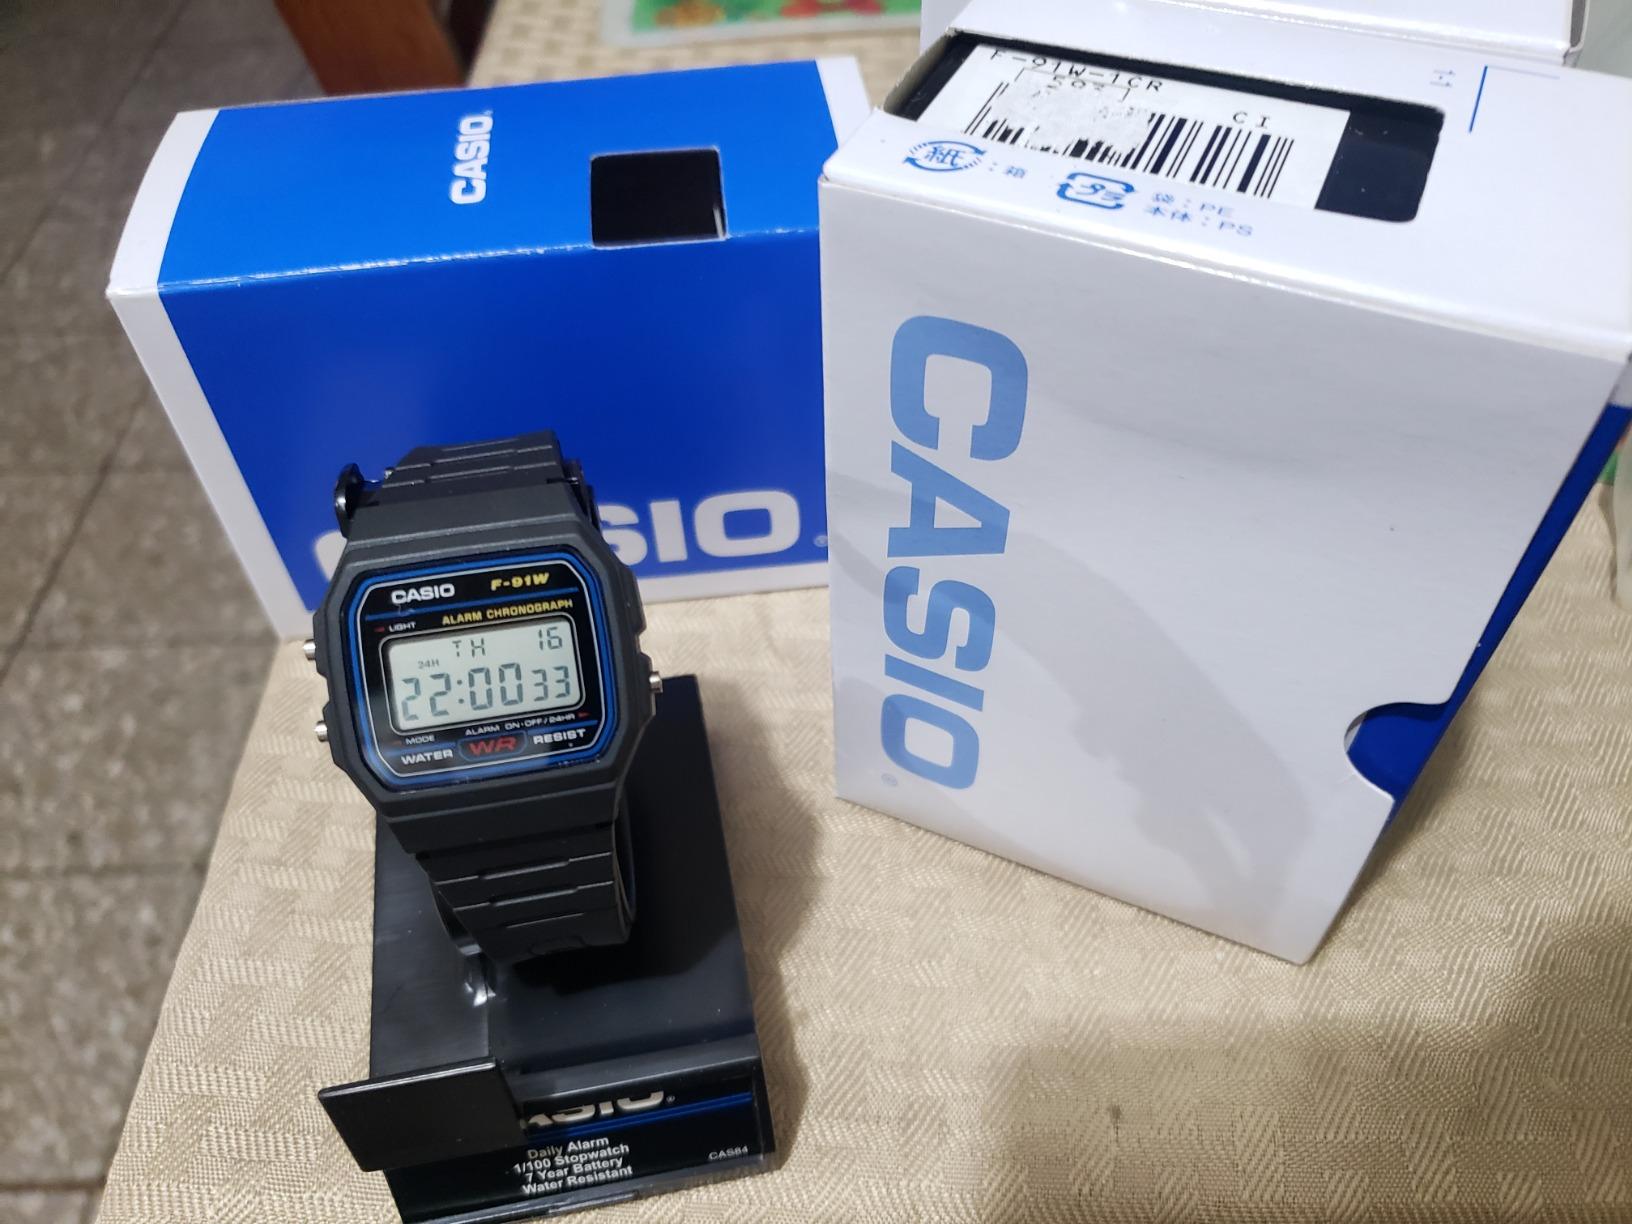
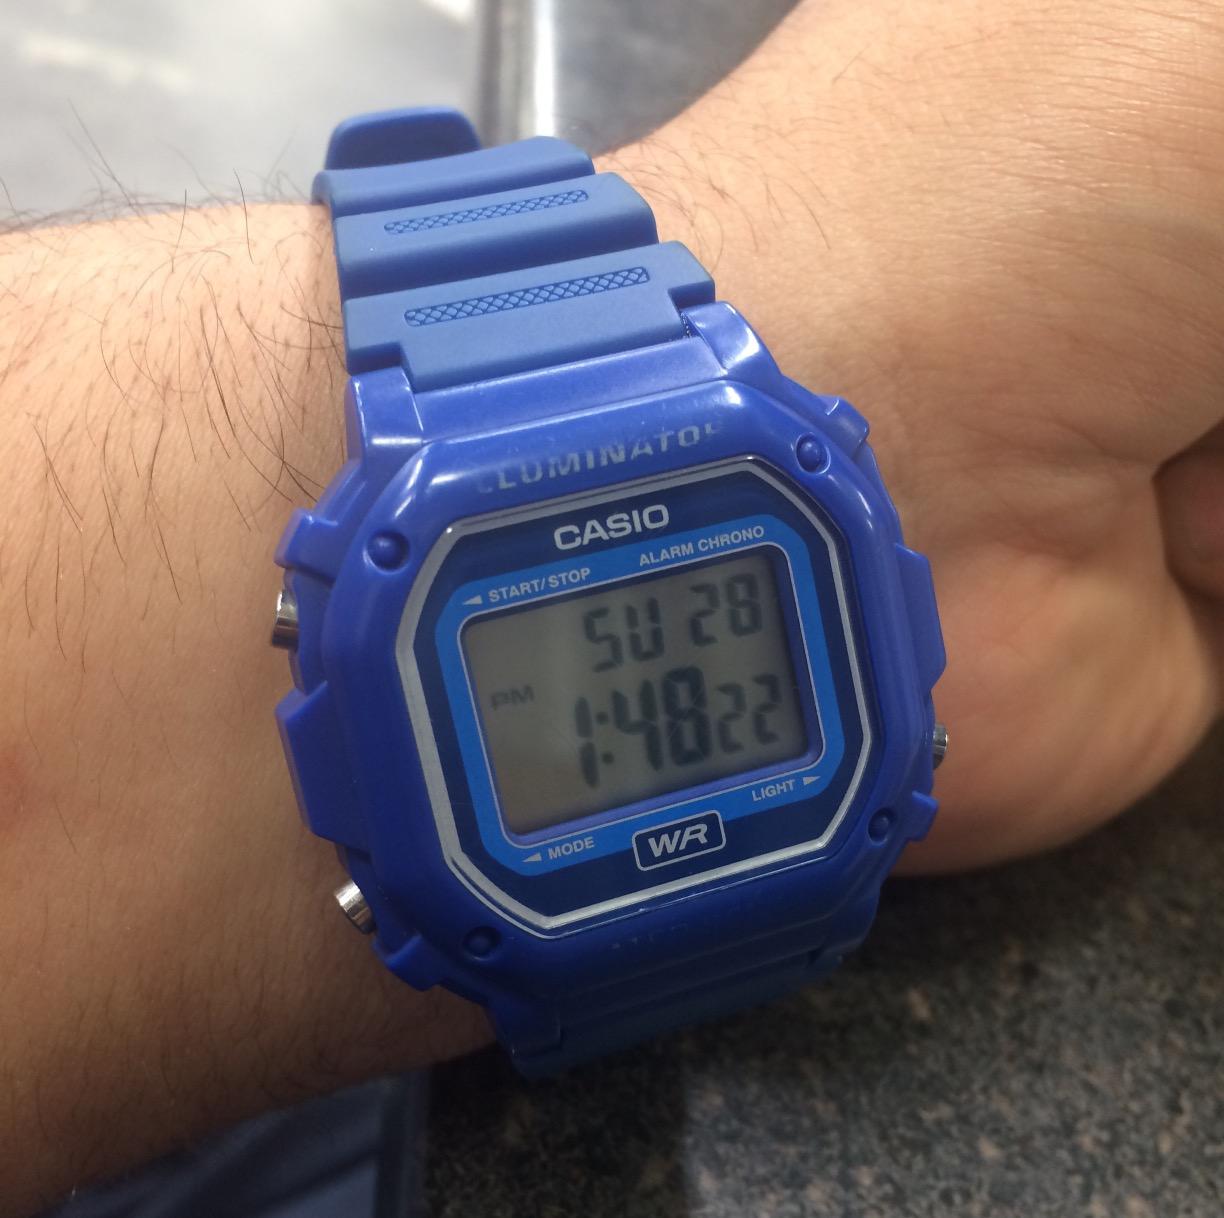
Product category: accessories_watch
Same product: no